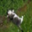
Label: cat